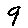
Label: 9